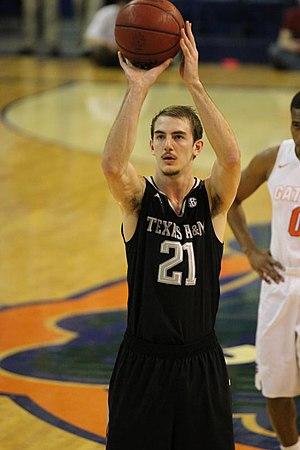
Alex Caruso, né le 28 février 1994 à College Station dans le Texas, est un joueur américain de basket-ball. Il évolue aux postes d'arrière et de meneur dans l'équipe des Lakers de Los Angeles.